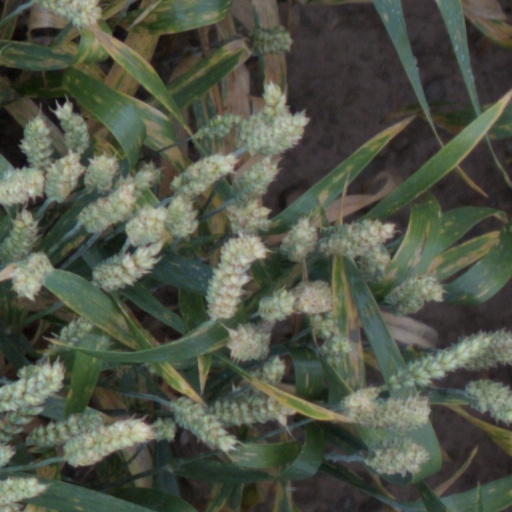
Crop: wheat